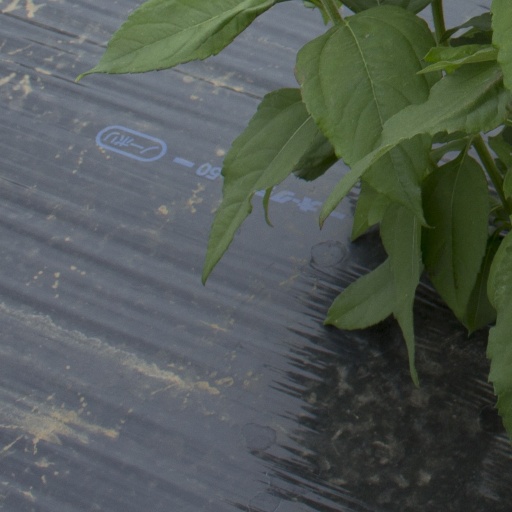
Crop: Jerusalem artichoke